Macau National Security Law

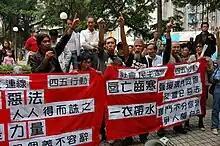
Demonstration against the Article 23 law in Macau

The Macau National Security Law is a law in Macau which prohibits and punishes acts of "treason, secession, and subversion" against the Central government, as well as "preparatory acts" leading to any of the three acts. Taken into effect on 3 March 2009, the purpose of the law is to fulfil Article 23 of the Macau Basic Law, the "de facto" constitution of the Macau Special Administration Region.